2020 Hong Kong national security law

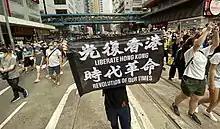
On 1 July 2020, the day after implementation of the security law, tens of thousands of Hong Kong people gathered on the streets in Causeway Bay to march. On 2 July, the Hong Kong government declared the 'Liberate Hong Kong, revolution of our time' slogan depicted on a banner here – "the most resonant slogan of its protest movement" – to be subversive and in violation of the law.

Johnson had previously voiced support for Hong Kong autonomy against the proposed extradition bill that incited the protests in 2019. Johnson is seen as taking a more forceful approach to Hong Kong autonomy than former Prime Minister David Cameron; "The Guardian"'s diplomatic editor Patrick Wintour wrote on 3 June 2020 that Cameron had been scared of the public perception of an influx of Hong Kong nationals to the UK in 2015 (when he encouraged China to allow Hong Kong to elect its leader without Beijing interference but went no further), while Johnson's hard stance to allow such mass migration is seen as a risk worth taking because it would also fundamentally undermine China's economy.